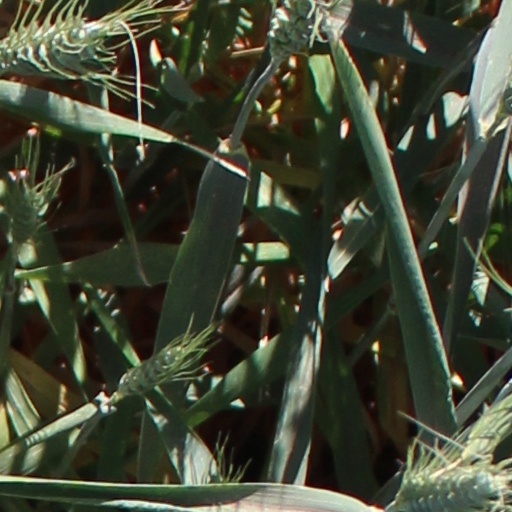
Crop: wheat